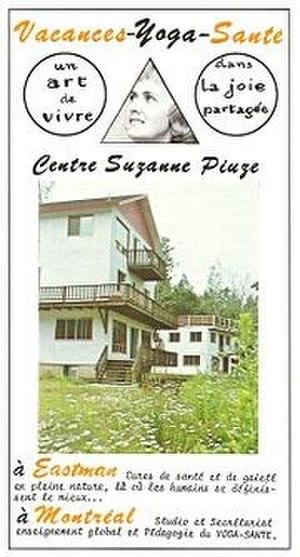
Suzanne Piuze s'est illustrée en tant que journaliste pendant de très nombreuses années avant se consacrer au yoga. Après plusieurs années d'enseignement du yoga à Montréal, elle a créé le Centre de Yoga Suzanne Piuze à Eastman, en Estrie. Elle est décédée en 2004 des suites d'une longue maladie.